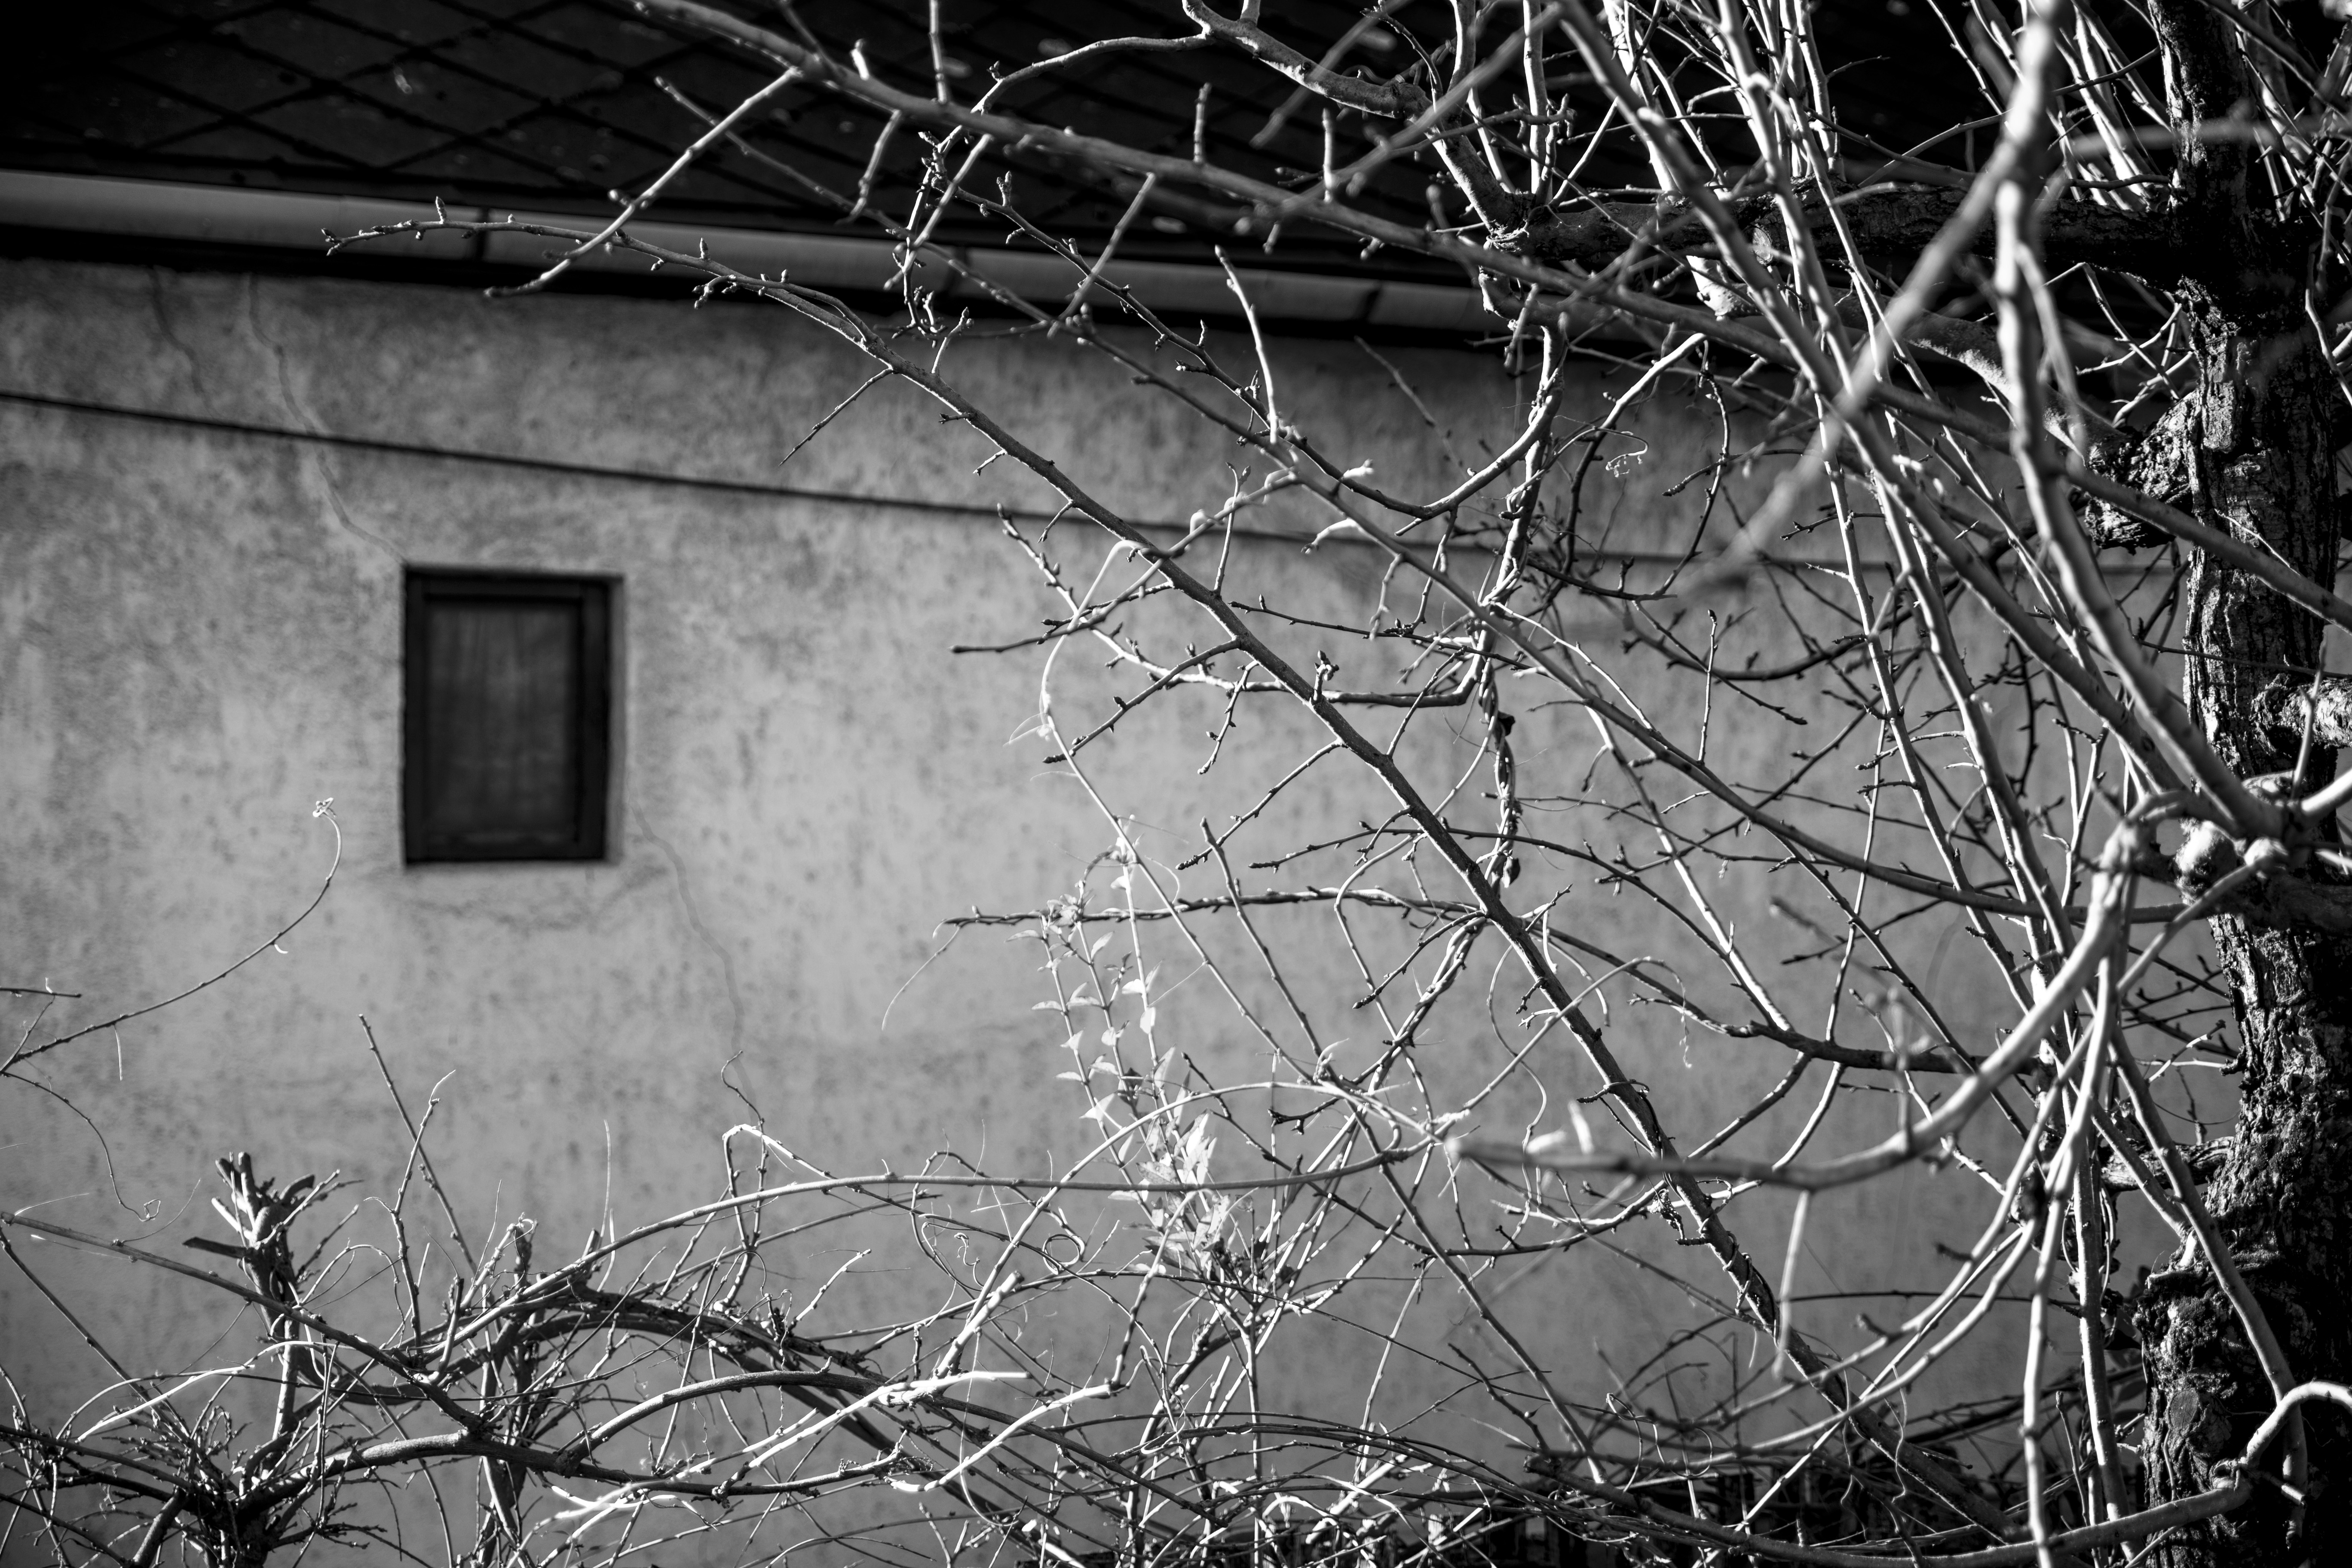
house, old, secret, window, black, branch, twig, monochrome, monochrome photography, black and white